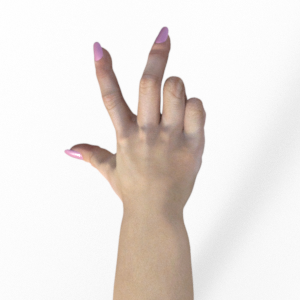
Label: scissors